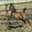
Label: horse